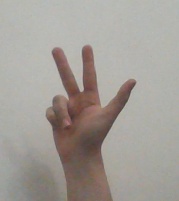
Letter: al